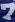
Number: 7